Otto Walper

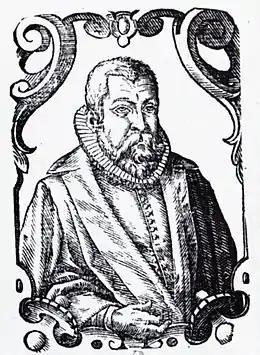
WP Otto Walper

Otto Walper (also Latin Otho Gual(t)perius; 1 January 1543 – 28 December 1624) was a German theologian and philosopher.